Panthera leo melanochaita

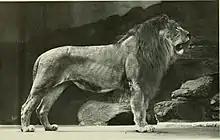
Lion from Ethiopia at Bronx Zoo

Among six samples of captive lions from Ethiopia, five clustered with samples from East Africa, but one with samples from the Sahel. For a subsequent phylogeographic study, eight wild lion samples from the Ethiopian Highlands were included in the DNA sequencing analysis using 194 lion samples from 22 countries. Four of these samples clustered with samples from Central Africa, and four with samples from East Africa, indicating that the Great Rift Valley, Ethiopia was not a complete barrier to gene flow. Southeastern Ethiopia is therefore considered a genetic admixture zone between Central and East African lions.